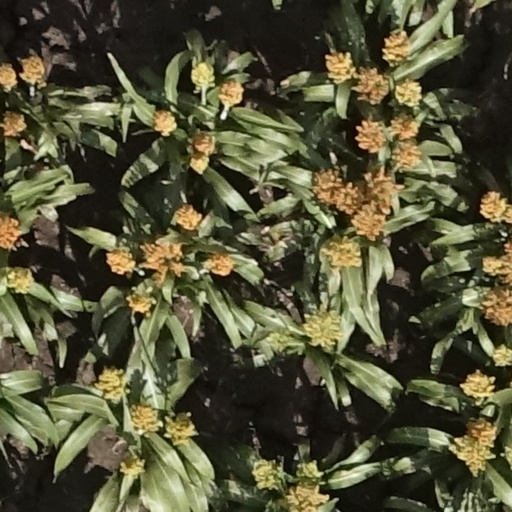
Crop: sorghum